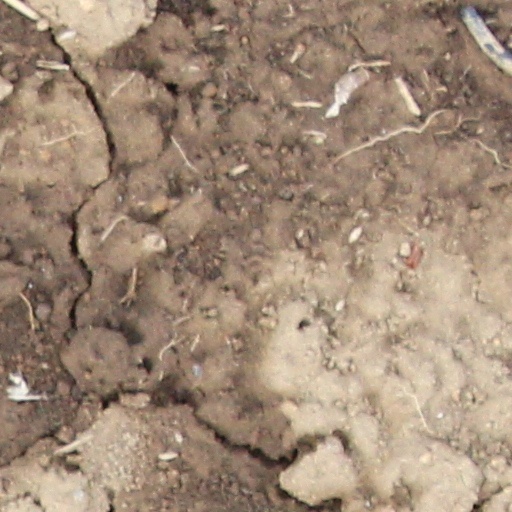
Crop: wheat